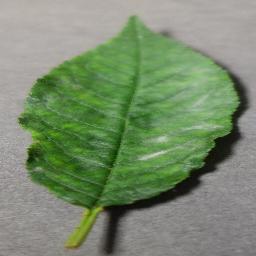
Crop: cherry
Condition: (including_sour)_powdery_mildew